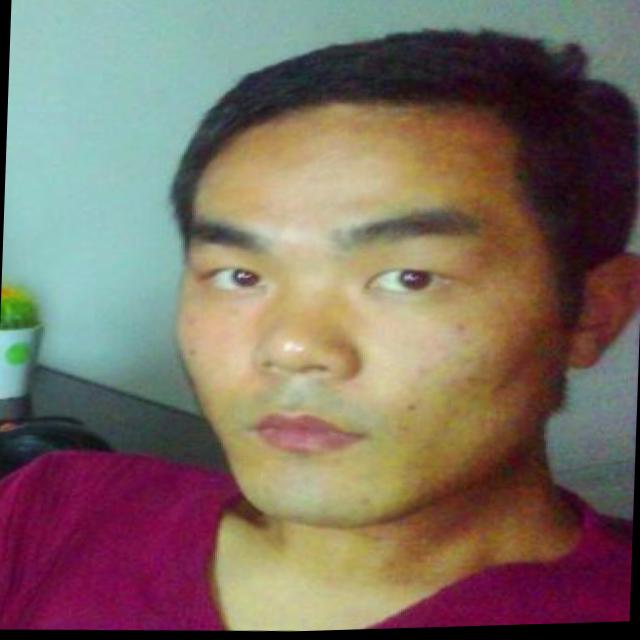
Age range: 21-44